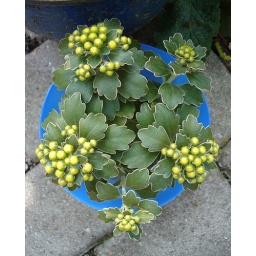
Yellow flower in blue pot